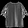
Label: Shirt